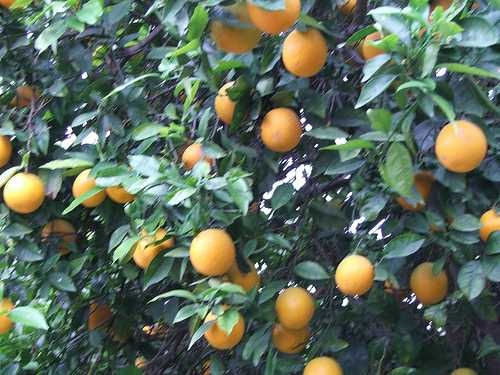
Label: Orange